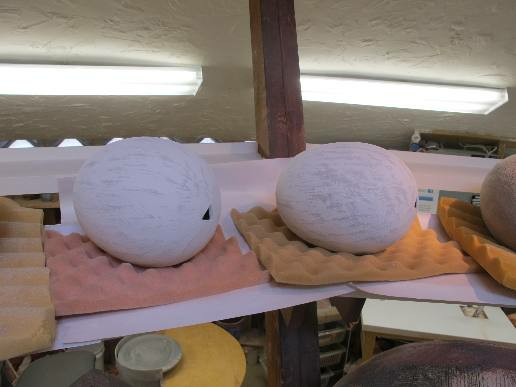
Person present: No